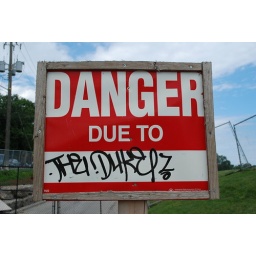
Seen at the R.C. Harris water filtration plant in Toronto.